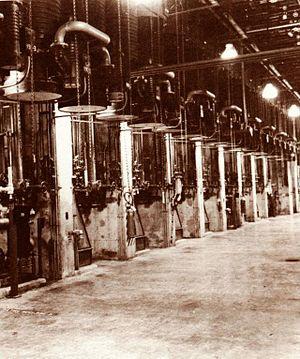
Un calutron est un spectroscope de masse utilisé pour la séparation isotopique de l'uranium. Il a été mis au point par Ernest Orlando Lawrence pendant le projet Manhattan et ressemble au cyclotron qu'il a inventé. Son nom est une abréviation de « Cal. U.-tron », en l'honneur de l'université de Californie, où travaille Ernest Lawrence, qui supervise le Laboratoire national de Los Alamos. Le projet Manhattan a œuvré à la mise en place d'installations industrielles d'enrichissement de l'uranium au Y-12 National Security Complex à Oak Ridge, à proximité du Laboratoire national d'Oak Ridge. C'est de ce complexe qu'est provenu la majorité de l'uranium qui a servi à fabriquer Little Boy, bombe atomique larguée sur Hiroshima en 1945.